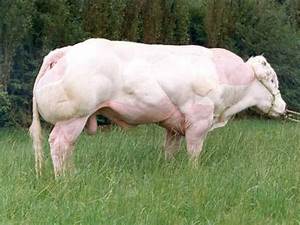
Label: cow